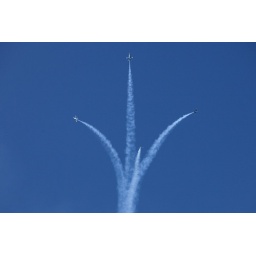
Blue Angels - flower in the sky